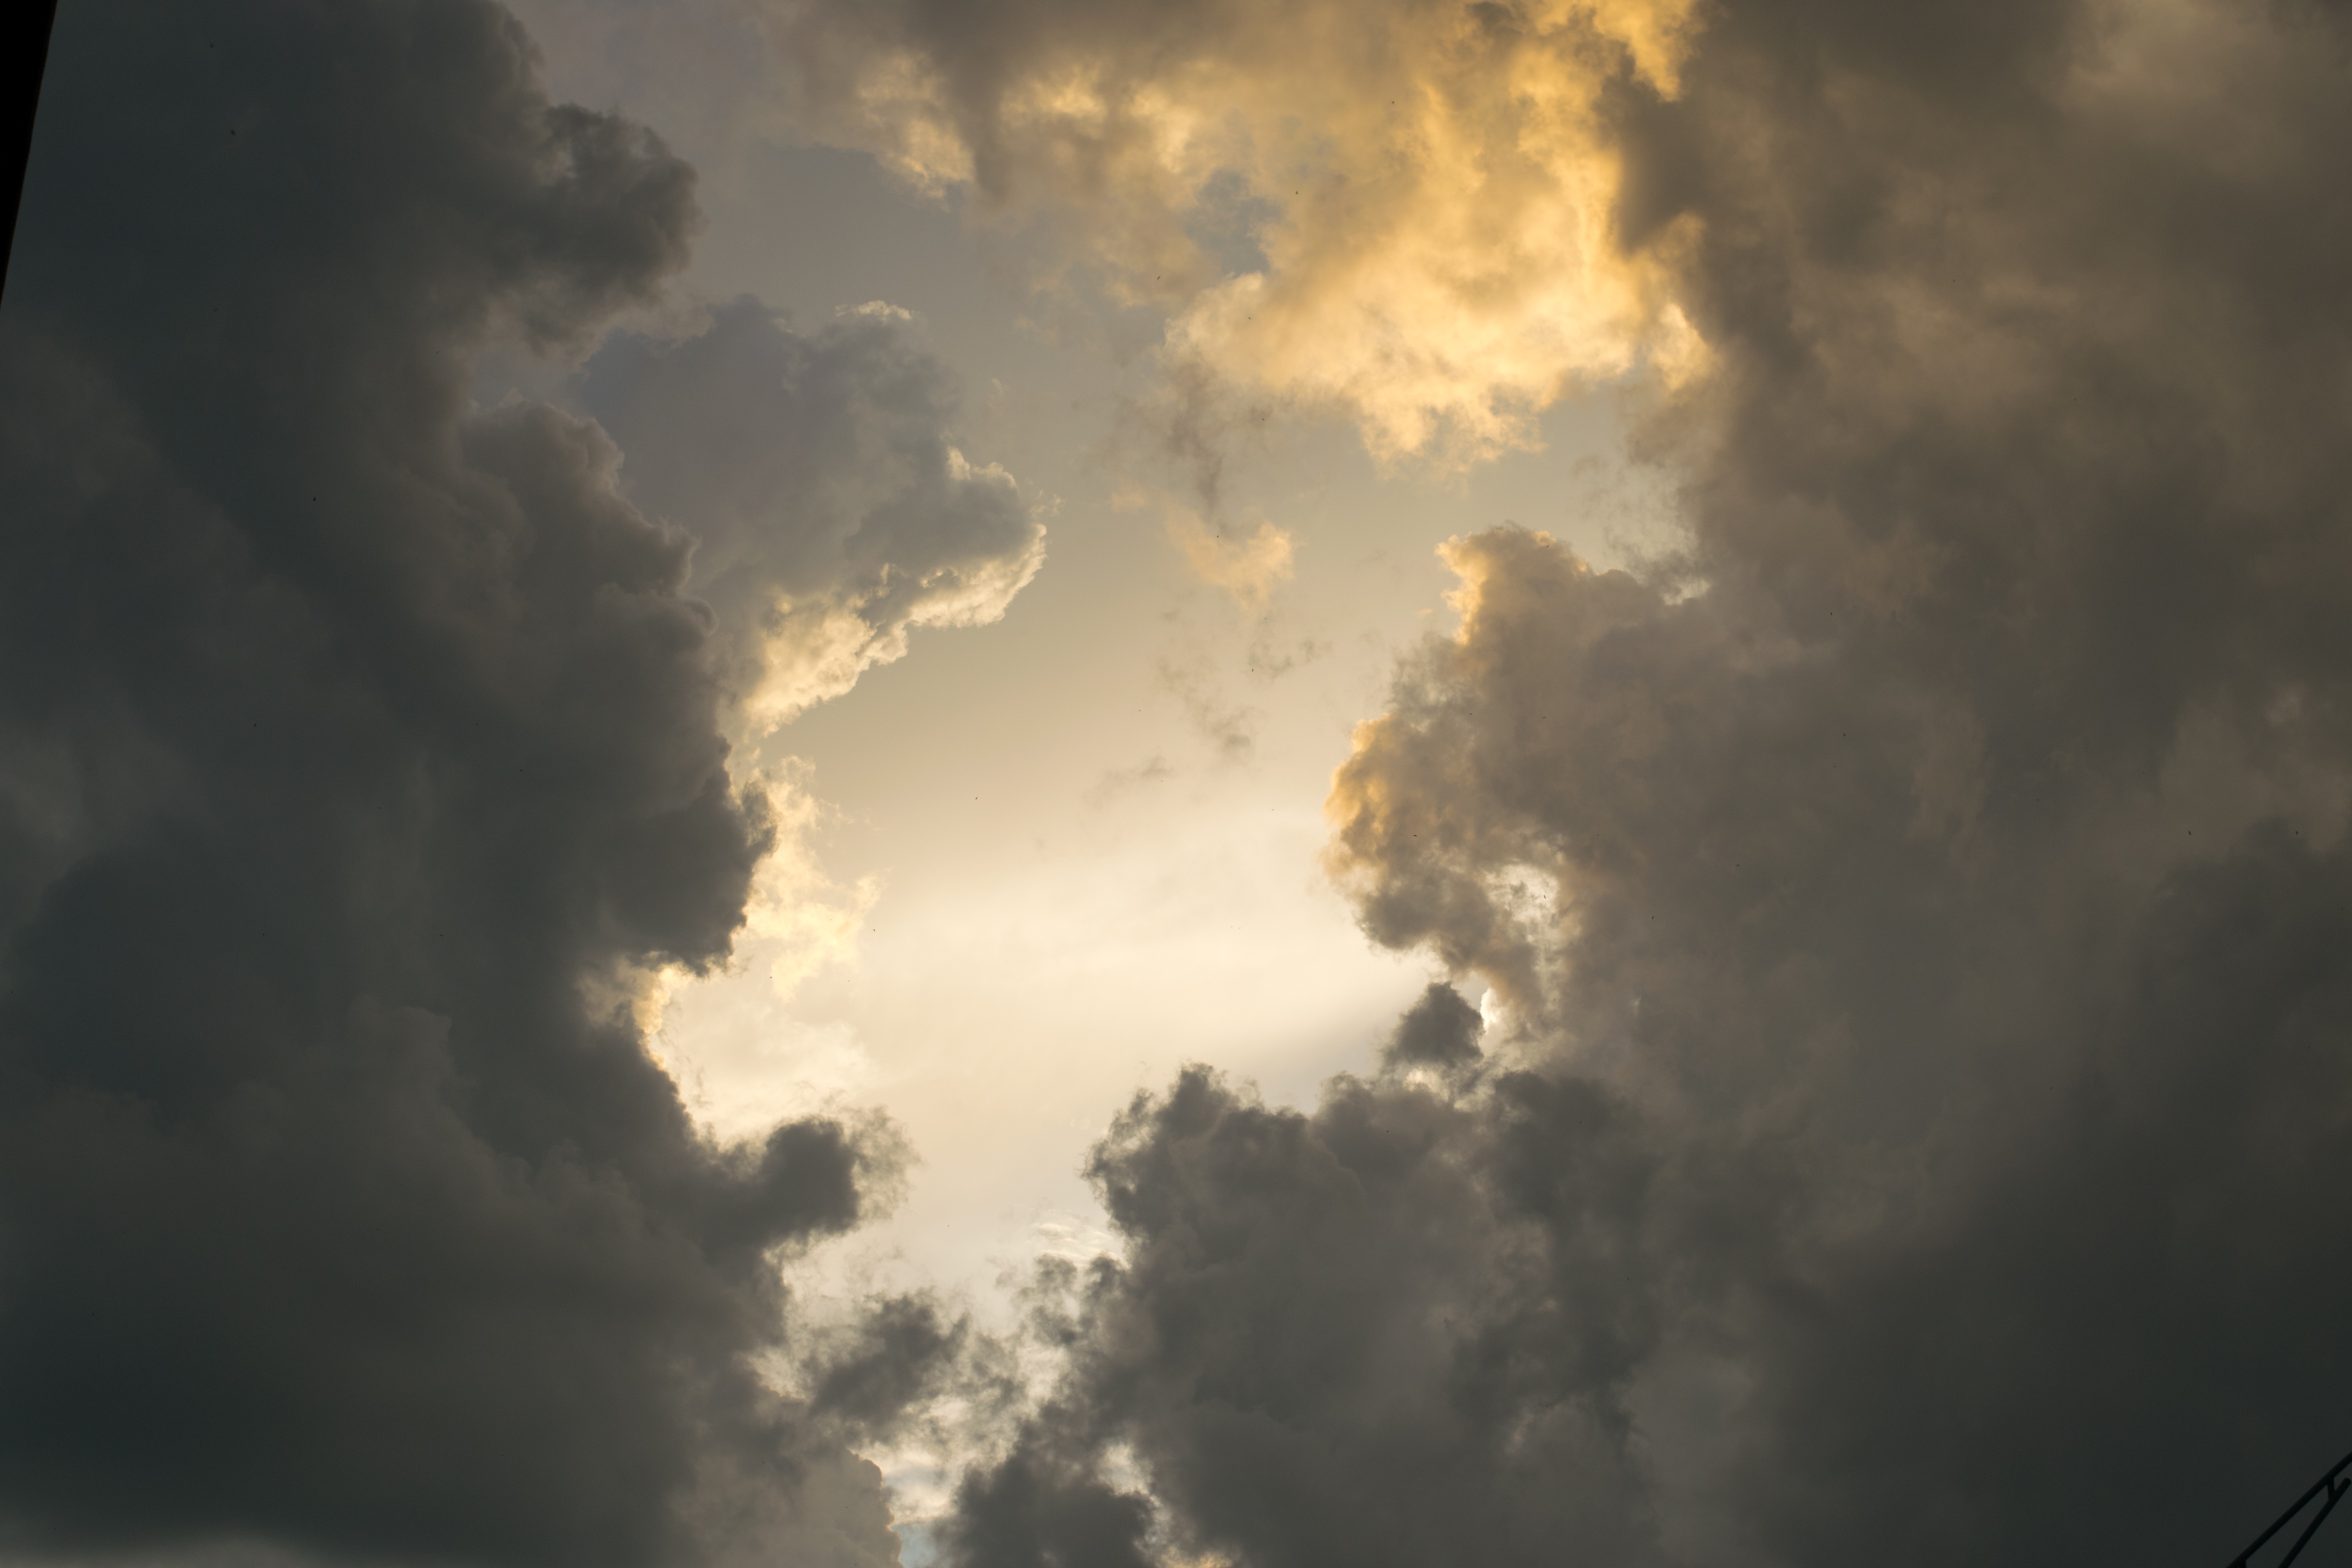
cloud, sky, sunlight, atmosphere, weather, cumulus, meteorological phenomenon